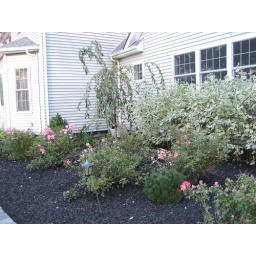
Upclose of the new mulch and plants up near the house